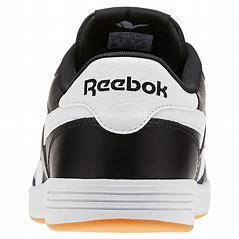
Brand: Reebok
Model: Royal Techque T